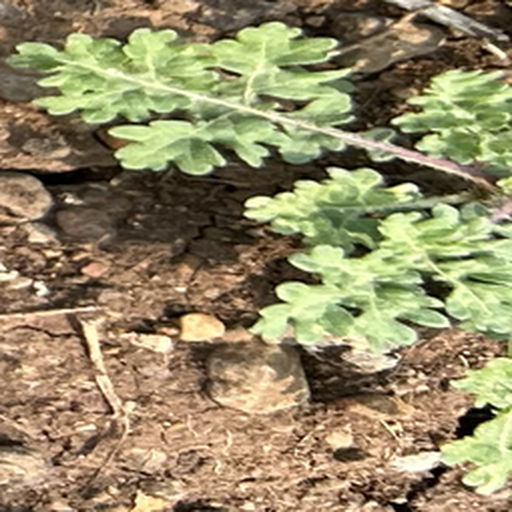
Weed species: Gajar_gavat_(Parthenium hysterophorus)